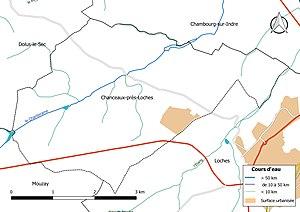
Carte du réseau hydrographique de la commune de fr:Chanceaux-près-Loches (France).
Chanceaux-près-Loches est une commune française du département d'Indre-et-Loire, en région Centre-Val de Loire.